Restaurant Monarh

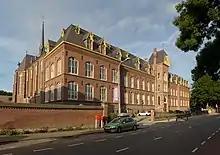
The former monastery, "Missiehuis", in which Monarh is housed

Construction of Monarh started in 2013 in the former kitchen in the semi-basement of a monastery, called "Missiehuis". That monastery was used by the Missionaries of the Sacred Heart (locally called "rooi harten", meaning "red hearts") since its completion in the 1890s. It was later designated as a "rijksmonument" and was sold in 2010 after its closure in order to be transformed into a residential and office complex. Monarh opened on December 5, 2014, and its name is a contraction of "Monastère Rooi Harten".